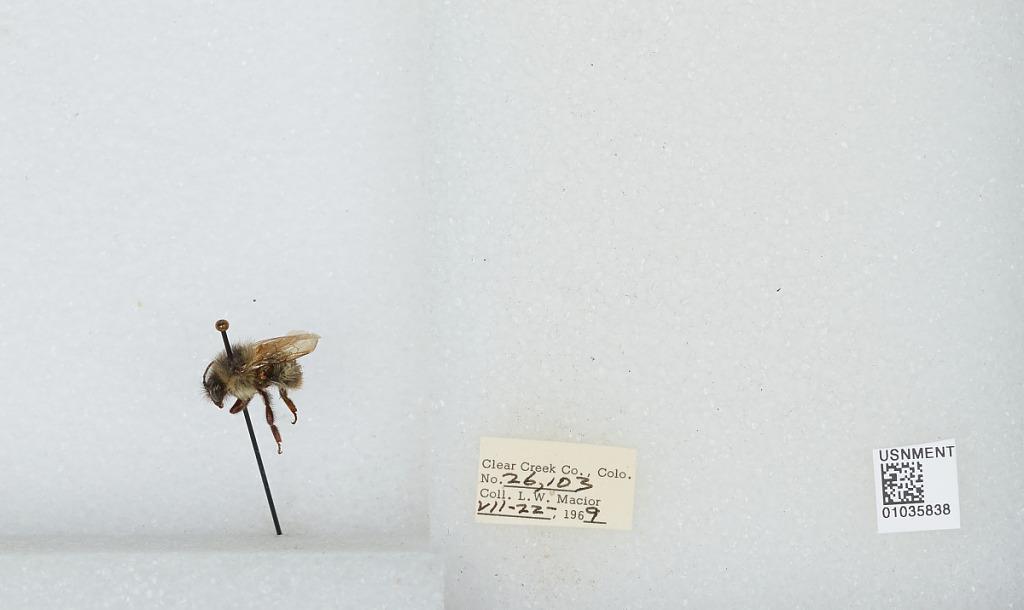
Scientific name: Bombus (Pyrobombus) mixtus Cresson
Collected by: L. Macior
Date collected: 1969-7-22
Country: United States
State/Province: Colorado
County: Clear Creek
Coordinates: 39.6958, -105.725